Battle of Huoyi

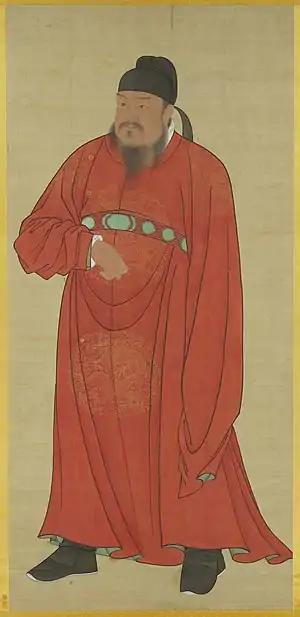
Li Yuan, Emperor Gaozu of Tang

There are two accounts of the subsequent battle: the account of Wen Daya, and a later official account, which became the dominant version in traditional Chinese historiography. The latter was compiled during the reign of Li Shimin, and therefore enhances his own role, having him decide the battle in a cavalry charge, while denigrating the role of both his father and his elder brother Li Jiancheng, whom Li Shimin would murder and supplant on the throne. The two accounts are difficult to reconcile, but Wen Daya's account, despite its own inadequacies, is to be preferred as an eyewitness testimony. According to Wen Daya, Li Yuan feared that Song Laosheng would deny battle and instead force him to engage in a prolonged and costly siege of the town. For this reason, as soon as the headquarters with the cavalry cleared the hills and came into view of Huoyi in the early afternoon of 8 September, Li Yuan sent his sons at the head of the cavalry to maneuver before the walls of Huoyi, hoping to entice the Sui army to come out. In this he hoped to exploit Song Laosheng's reputation for rashness. The slower-moving infantry, which formed the bulk of Li Yuan's army, was still in the process of traversing the hills, and Li Yuan sent officers to hurry them up. Song Laosheng, who may have seen this as an opportunity to destroy his enemy piecemeal, deployed his army outside the town wall, but proved reluctant to advance further, and had to be goaded further away from the town through a feigned retreat by the cavalry.